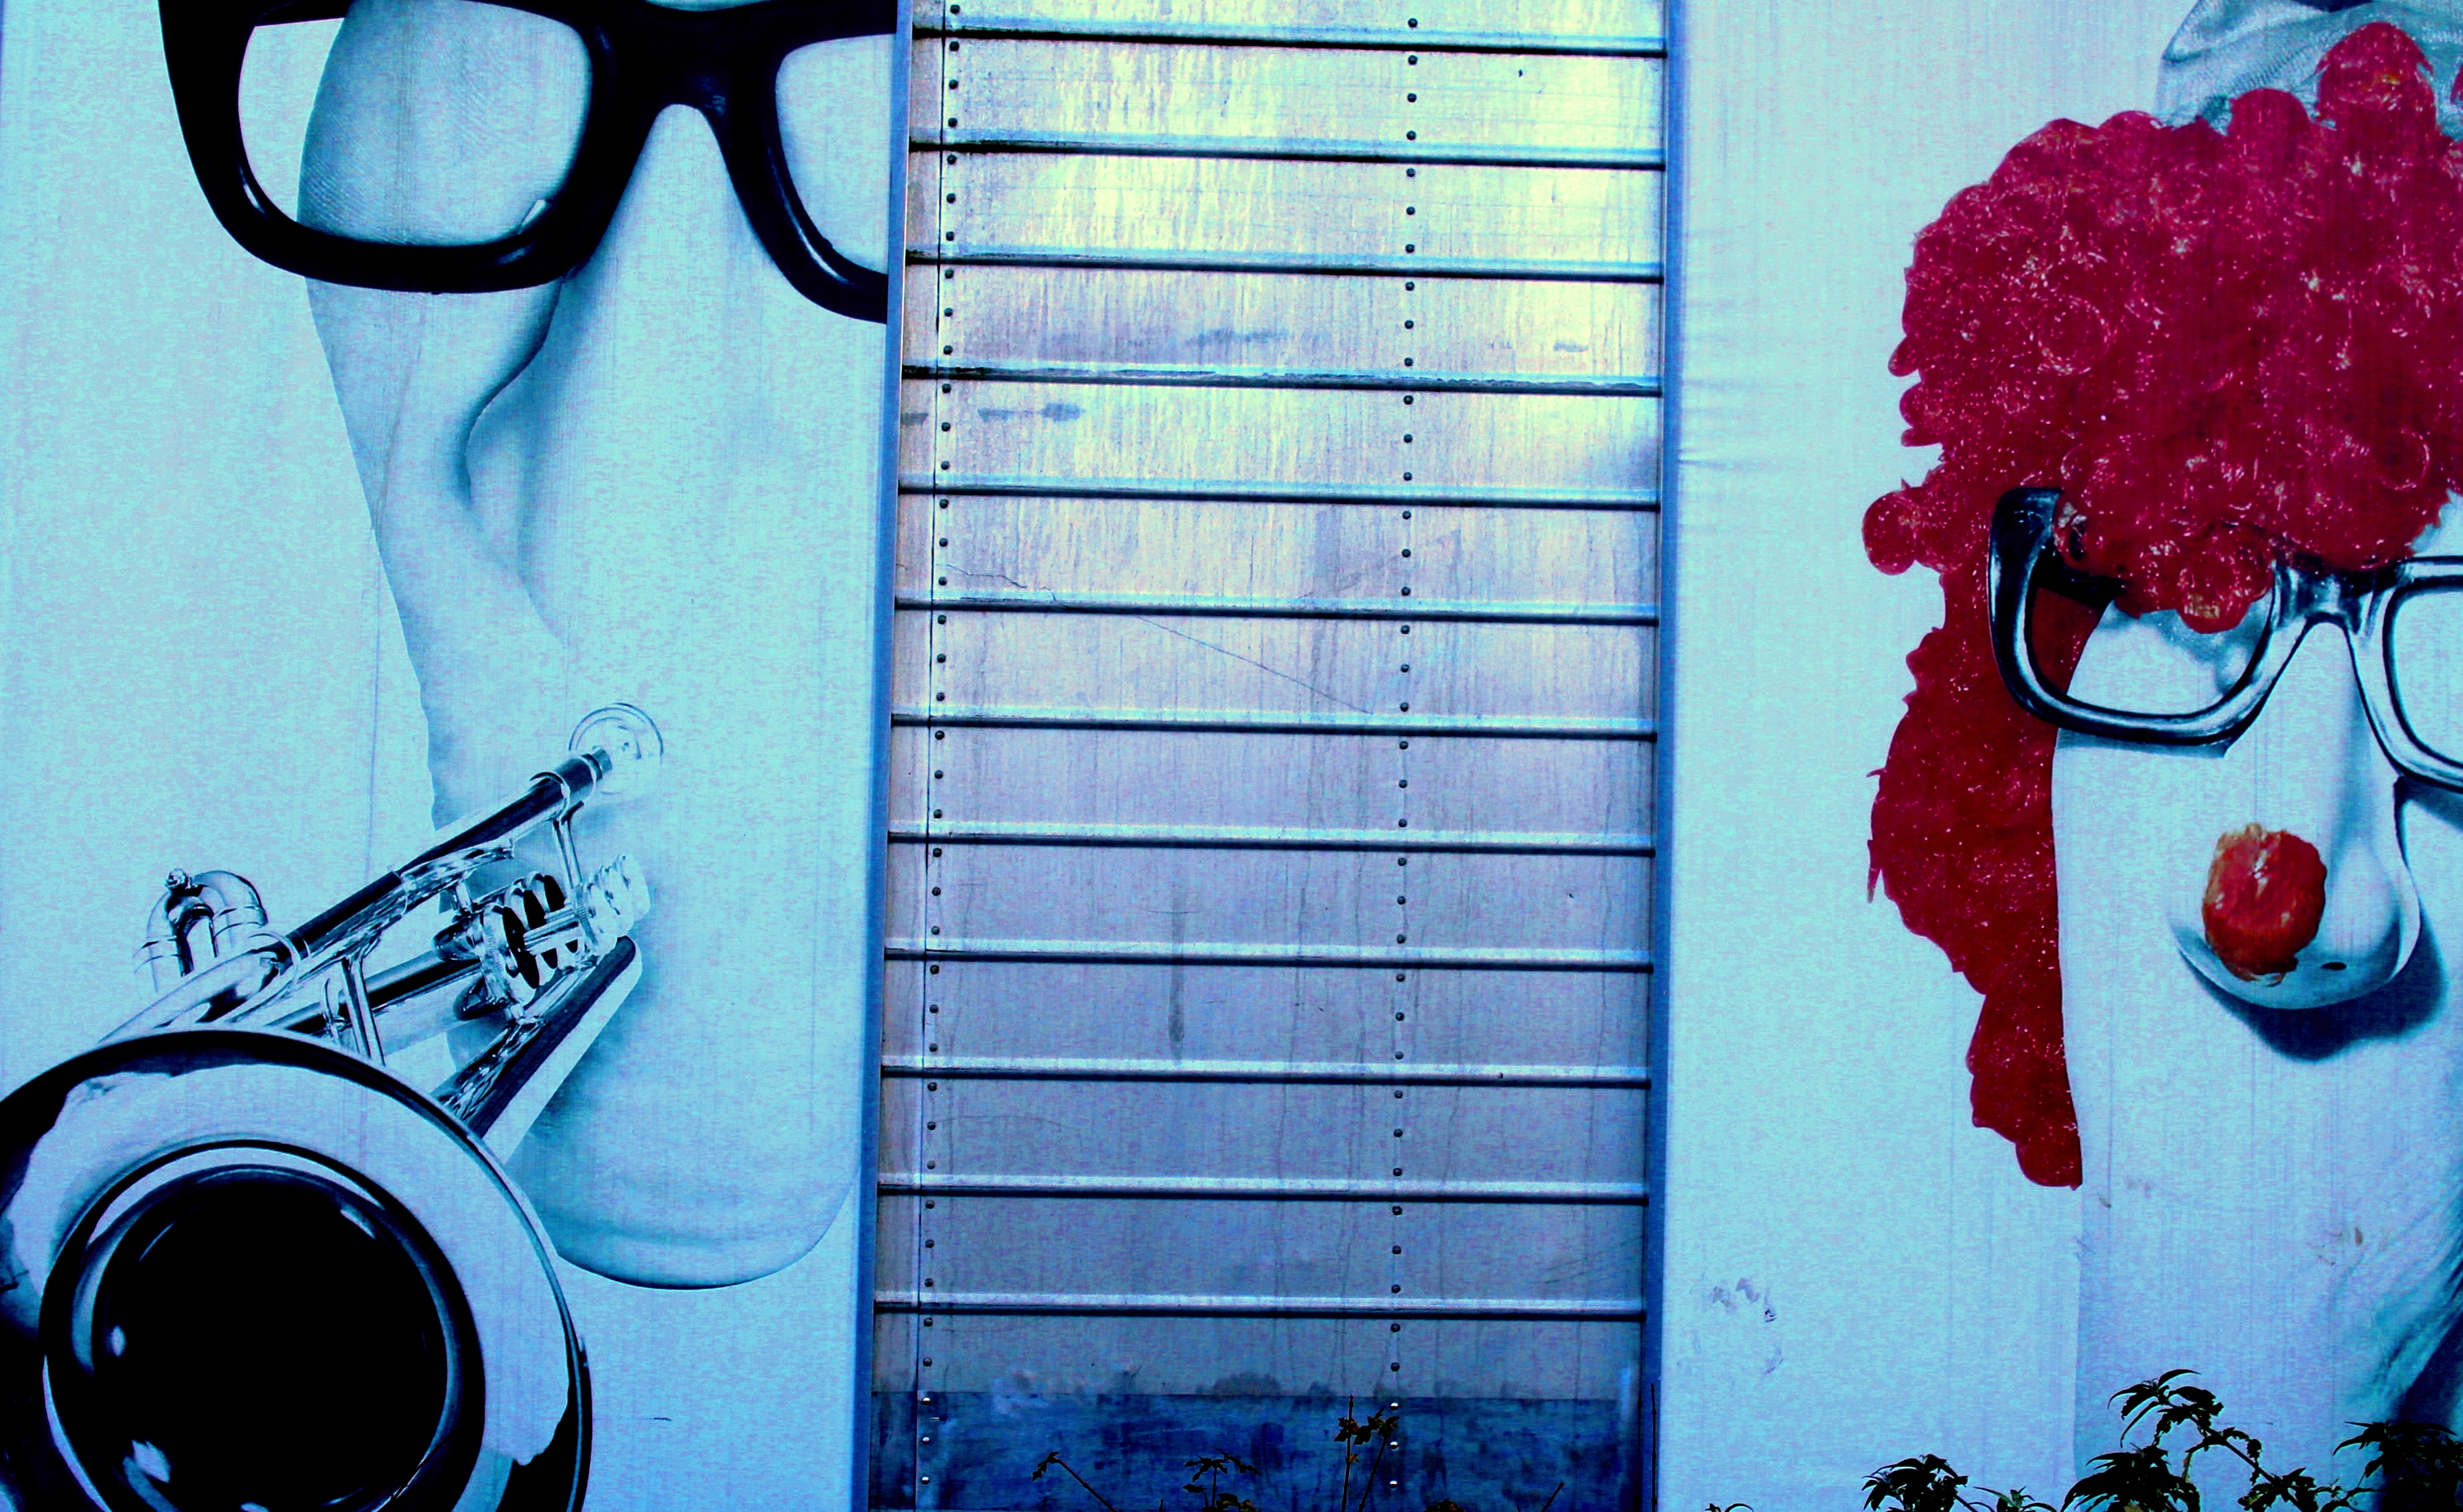
street, color, contrast, blue, graffiti, artwork, painting, colour, theatre, art, courtyard, illustration, herefordshire, hereford, dailyshoot